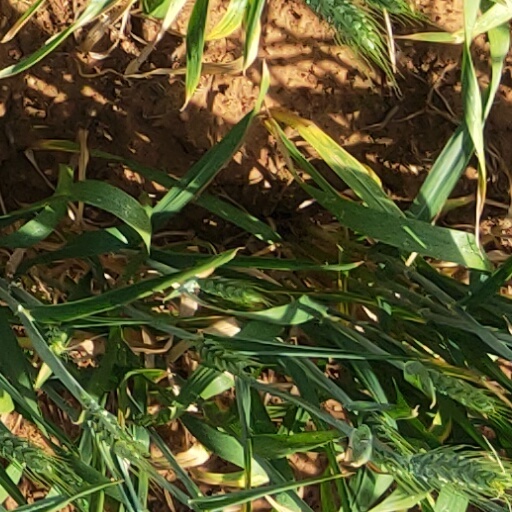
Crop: wheat